USS Hoggatt Bay

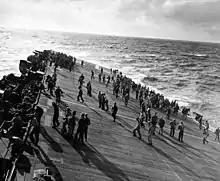
Heavy seas photographed from the island of "Hoggatt Bay", 5 December 1945. On the flight deck are "Magic Carpet" passengers being ferried on the return voyage to the West Coast.

After finishing her patrol, "Hoggatt Bay" was detached from Task Group 30.4 and spent August in replenishment at Eniwetok and Kwajalein, before arriving at Manus as a part of the newly formed antisubmarine Task Group 30.7, escorted by the "Evarts"-class destroyer escorts , , and , as well as the . The task group was assigned to antisubmarine operations protecting the various ships that were engaged in the Battle of Peleliu and the Battle of Angaur, a task which it conducted through September and October. At 03:11 in the early morning of 3 October, the radar operators of "Hoggatt Bay" detected a surface signature approximately away from the carrier. "Samuel S. Miles" was detached to investigate, and discovered it to be the . As the destroyer escort closed to within , the submarine dove, and thirteen minutes later, having established sonar contact, "Samuel S. Miles" fired her first volley using her Hedgehog mortars. Following the second run, a series of three large explosions rocked the destroyer escort, communicating the submarine's destruction.